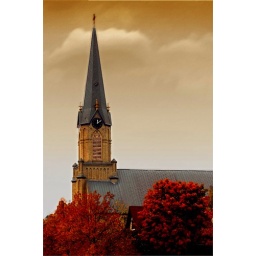
The view of a church clock tower from the place where I pick up my pizzas in Chaska, MN.